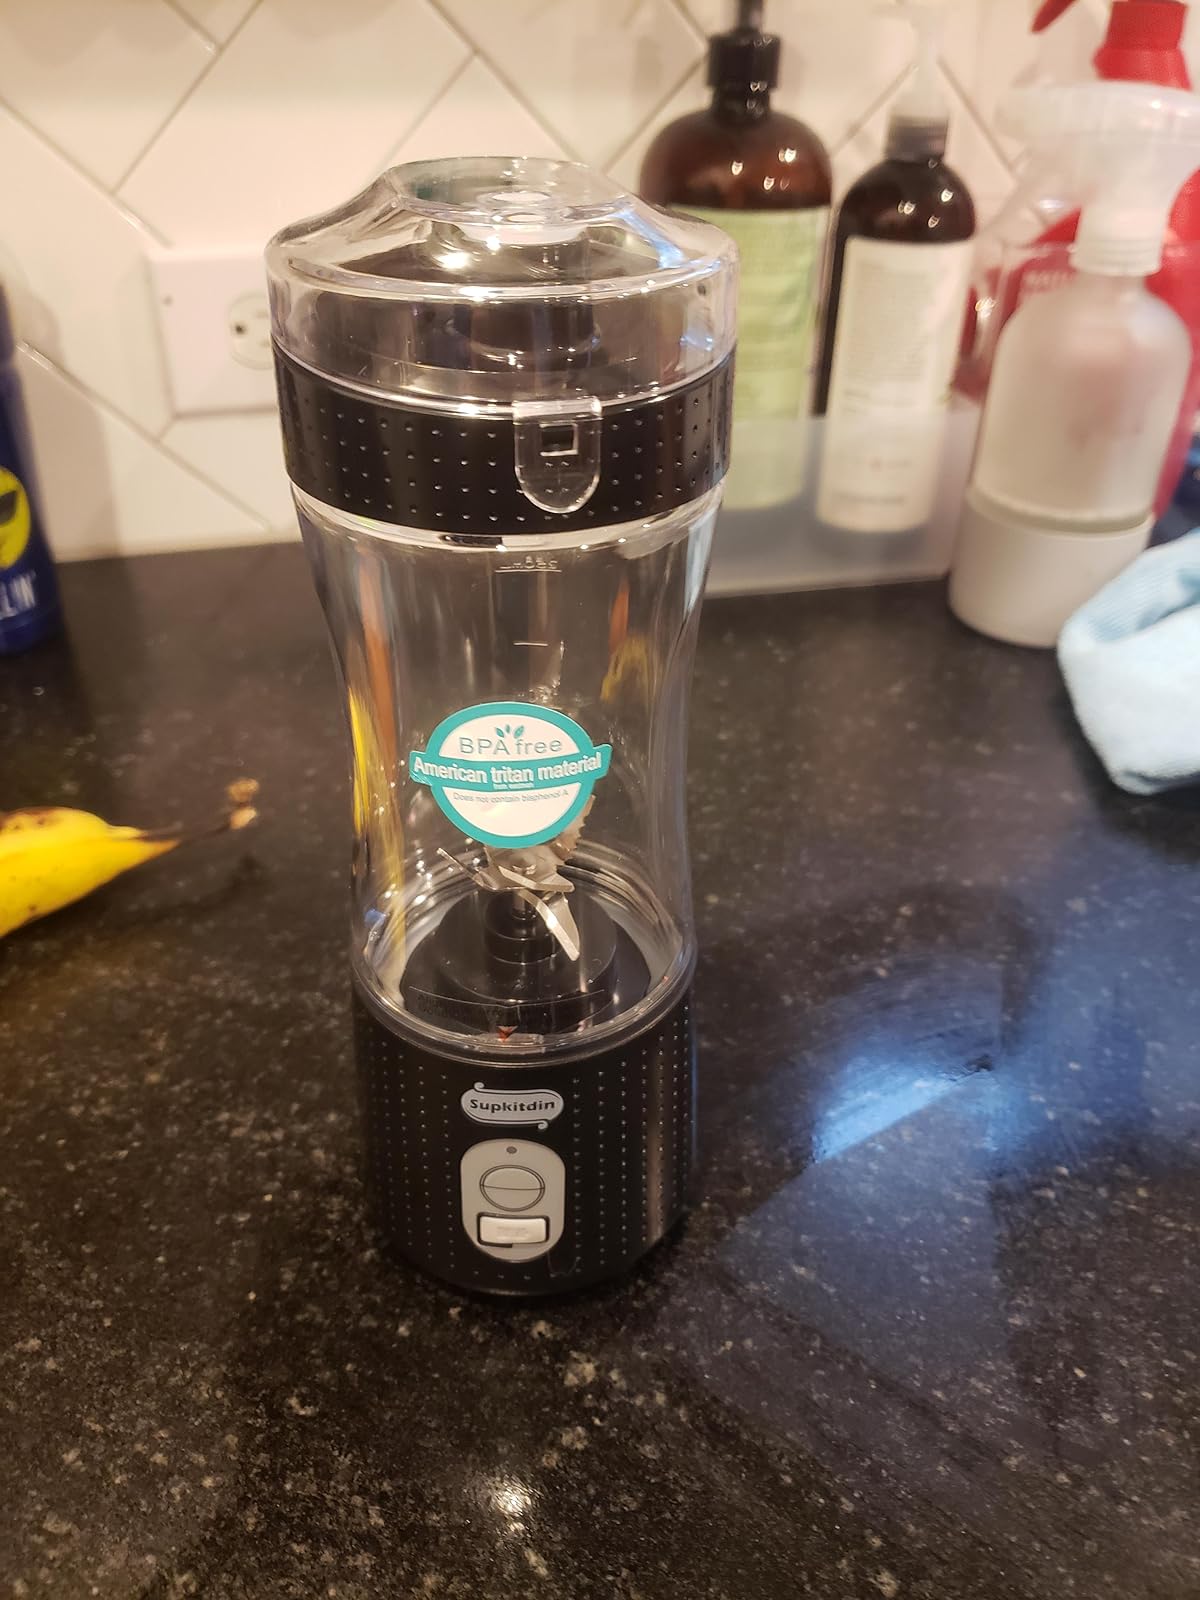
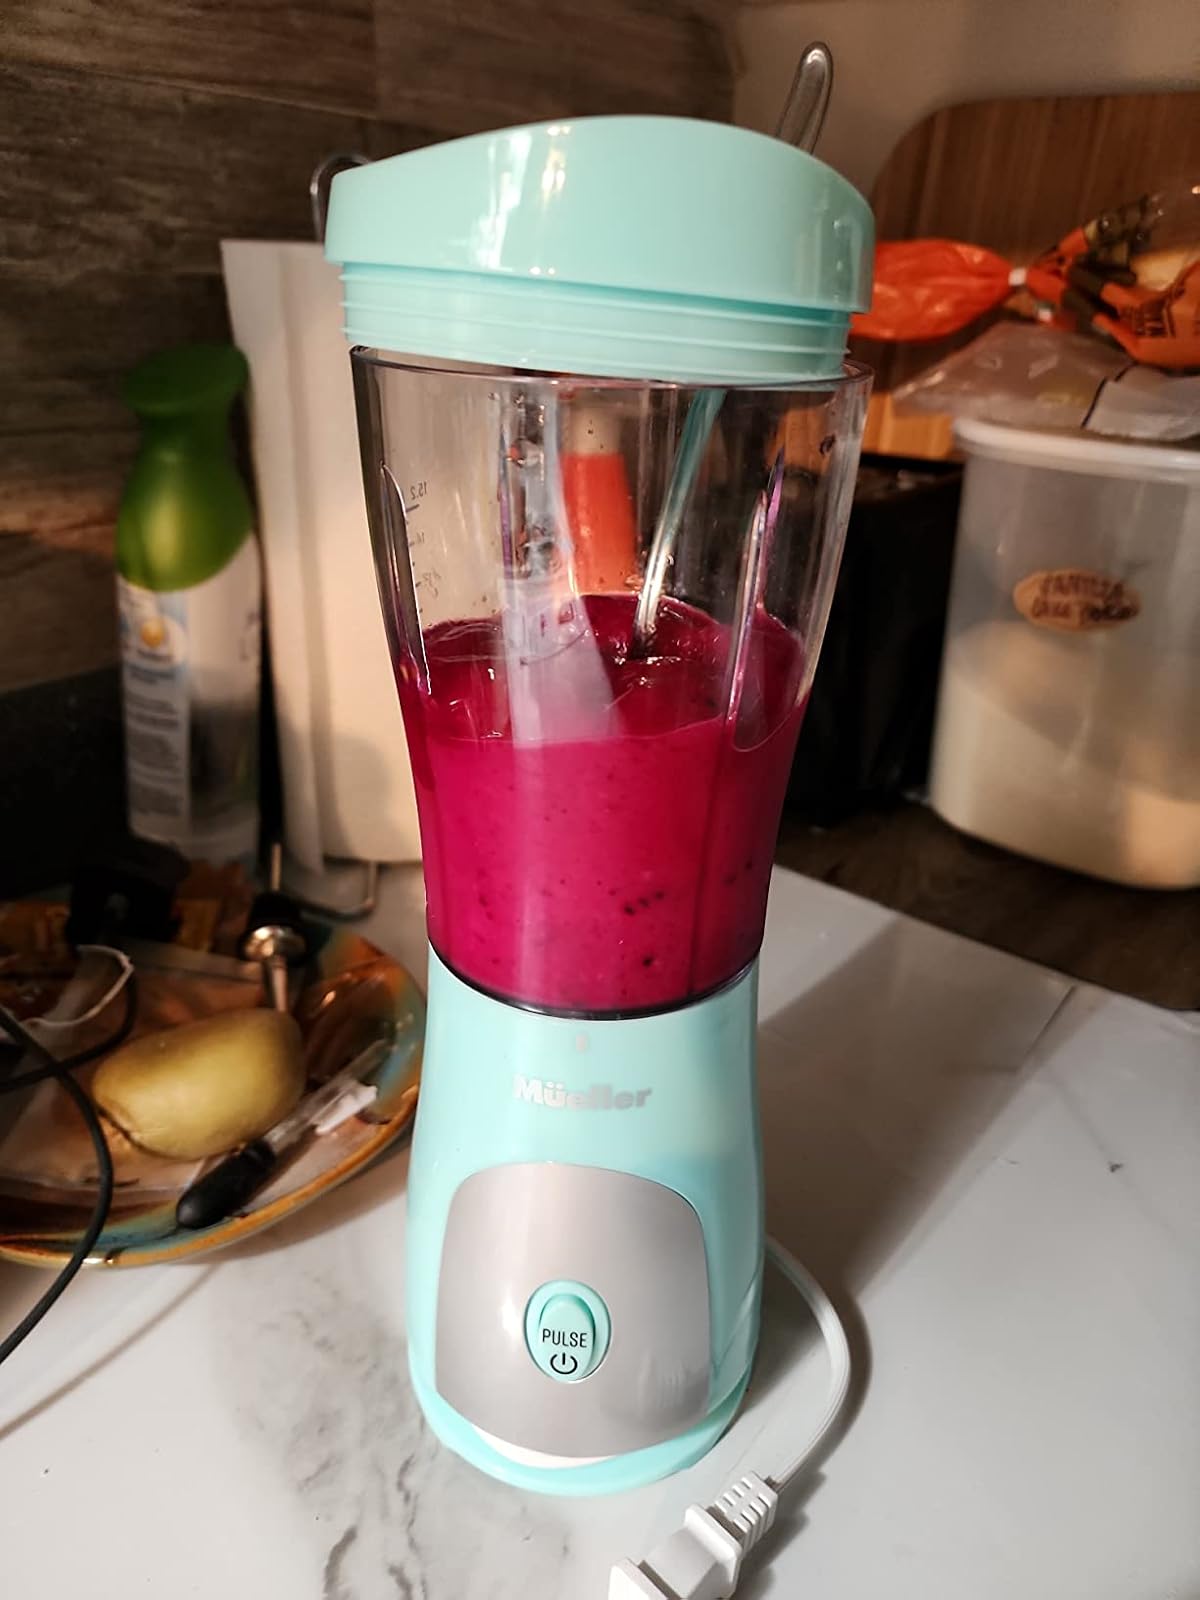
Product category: items_blender
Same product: no